Question: Please indicate a possible affordance area of the throw_javelin that can be used for throwing
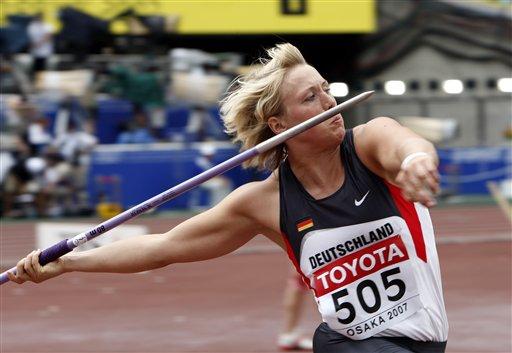
Answer: [0.9612, 83.158, 388.547, 285.917]